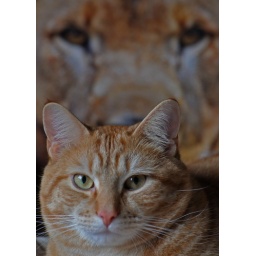
This was Meg's book leaning on the couch and Pete just happened to be laying in front of the book!!!